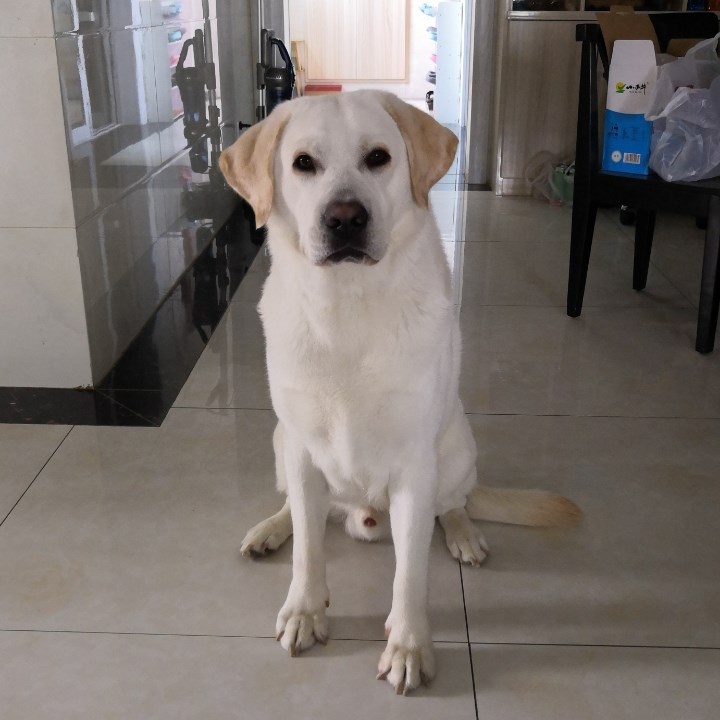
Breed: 3580-n000122-Labrador_retriever